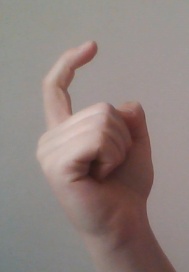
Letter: ra